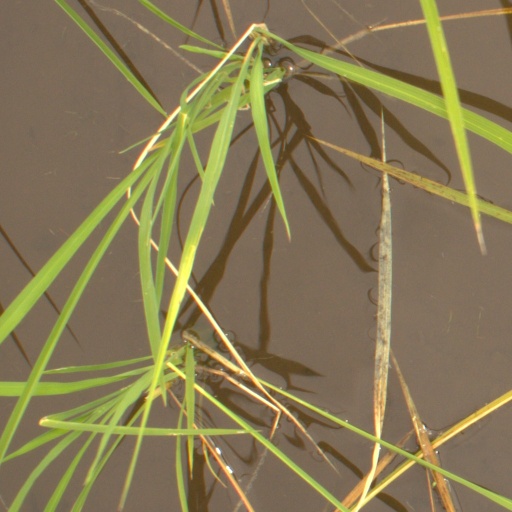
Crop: rice